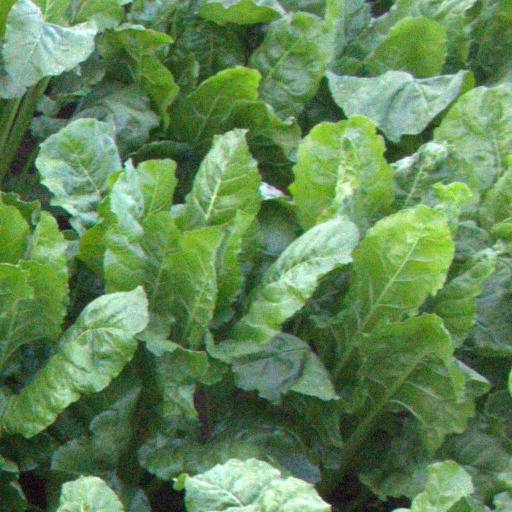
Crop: sugar beet